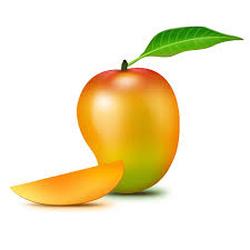
Label: Mango